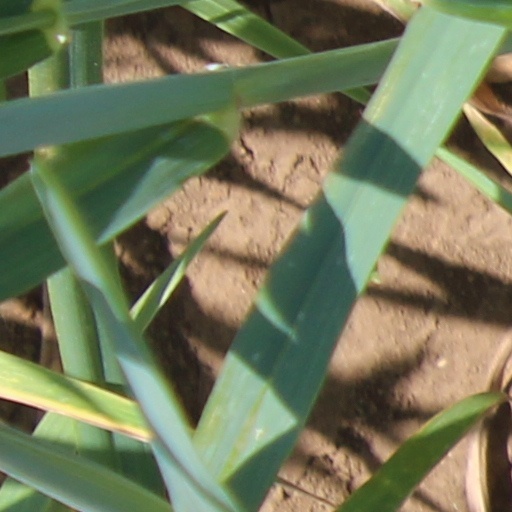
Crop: wheat